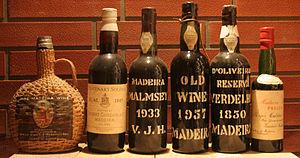
La cuisine portugaise est la cuisine traditionnelle du Portugal.